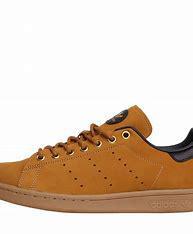
Brand: adidas
Model: originals Adidas Originals Stan Smith